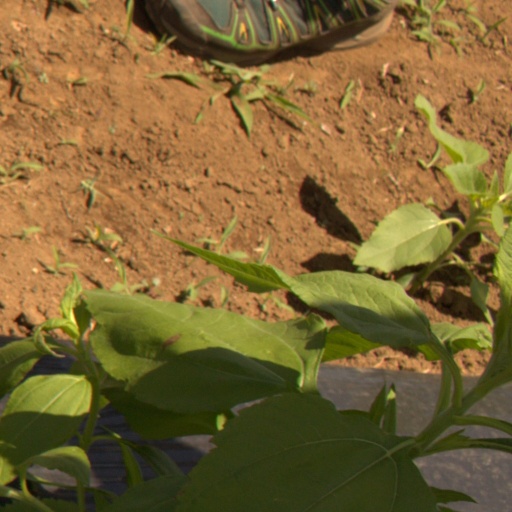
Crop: Jerusalem artichoke